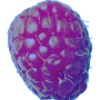
Label: Raspberry 1